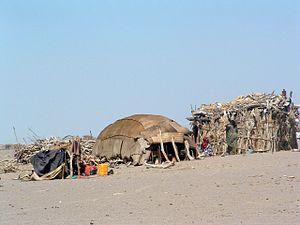
Photographie d'habitations afars sises aux abords du Lac Abbe, en République de Djibouti.
Le lac Abbe ou lac Abhe Bad est un lac salé endoréique d'Afrique de l'Est situé sur la frontière entre Djibouti et l'Éthiopie.